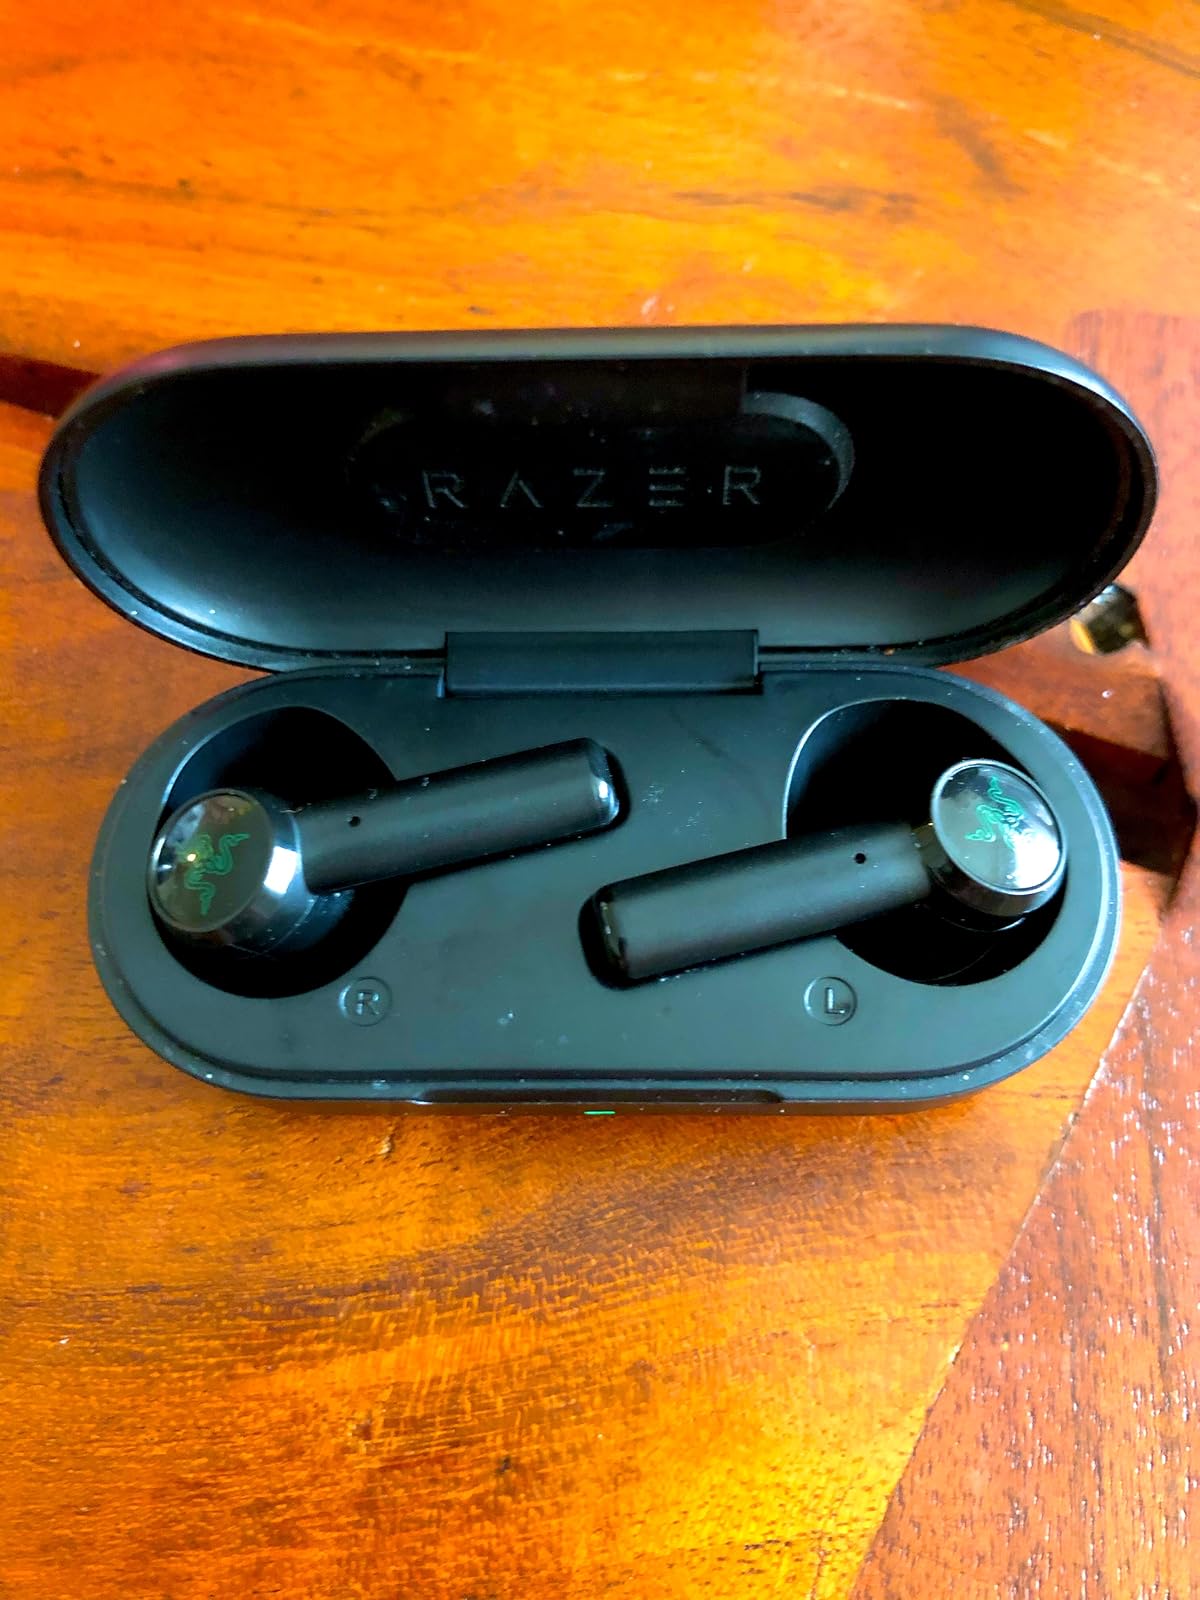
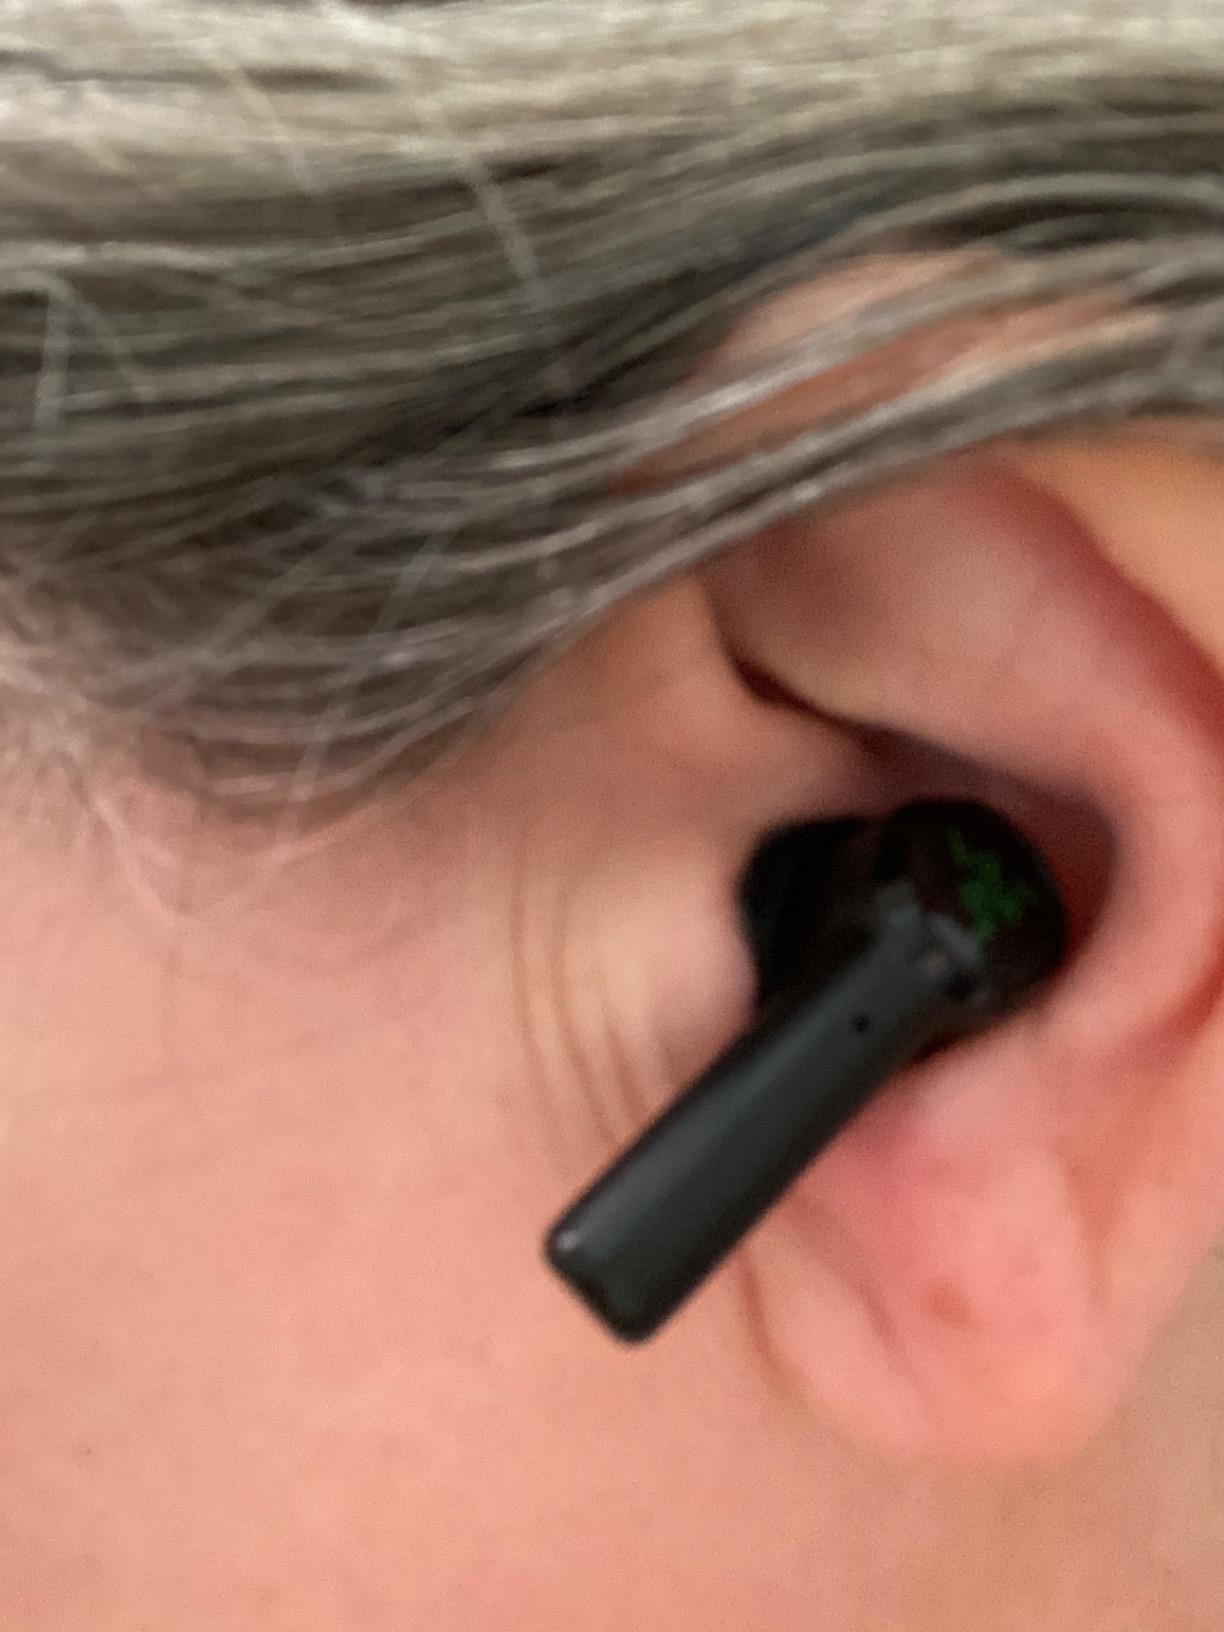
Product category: earbuds
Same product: yes